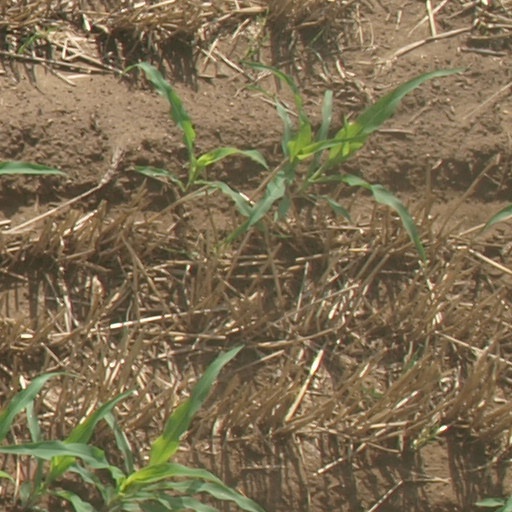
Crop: maize; corn